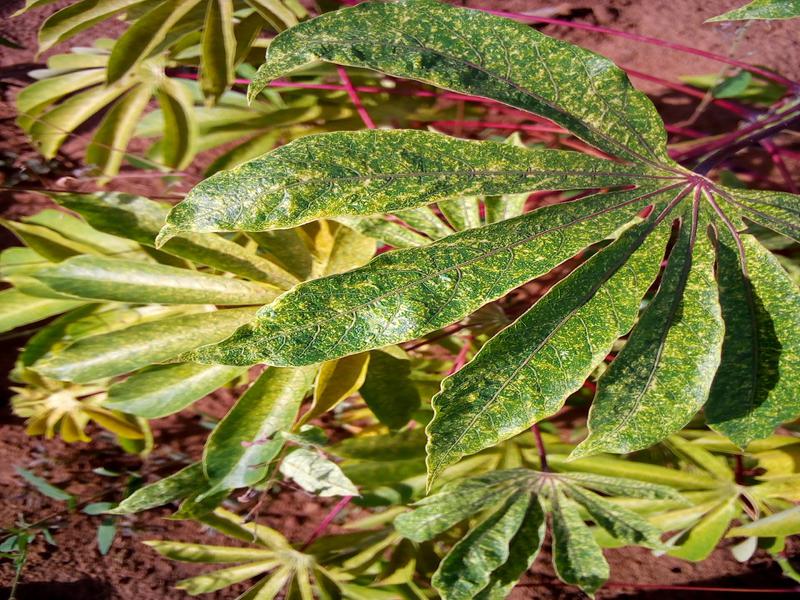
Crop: cassava
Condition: green_mottle